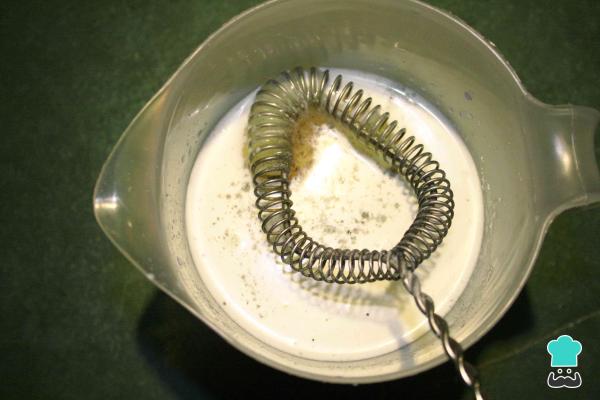
Vierte en una jarra o recipiente alto los huevos, la leche, una pizca de sal y pimienta al gusto. Mezcla todos los ingredientes muy bien, hasta que se integren. Utiliza cualquier utensilio indicado para esta labor: varillas manuales, batidora manual, licuadora, coctelera, etc.Truco: Si mueles la pimienta mejor aún. Se vale molinillo, mortero, una cuchara o hasta una piedra. Si utilizas una piedra, primero cubre la pimienta con un paño, antes de machacarla.